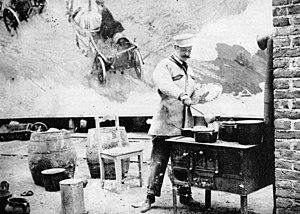
Le Panorama de Racławice est une fresque picturale panoramique de 114 mètres pour 15 mètres de hauteur retraçant la bataille de Racławice durant l'insurrection de Kościuszko en 1794. Elle fut exposée de 1894 à 1946 à Léopol puis à Wrocław en Pologne depuis 1947. C'est également l'une des rares œuvres de ce type encore préservée, et la plus ancienne en Pologne. Le panorama est exposé dans une salle cylindrique, dont le centre accueille les spectateurs. Il représente différentes scènes sous plusieurs angles de vue. Le style de perspective utilisé dans la peinture, et les effets rajoutés de lumière et de terrain artificiel, créent une sensation d'immersion dans la scène.